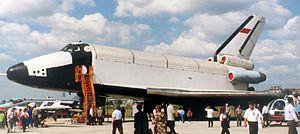
L'appareil OK-GLI est un véhicule d'essai soviétique du programme de la navette spatiale Bourane. Il a été construit en 1984, et a été utilisé pour 25 vols tests entre 1985 et 1988 avant d'être retiré. Il est maintenant exposé au musée des techniques de Spire en Allemagne.
L'histoire du vol spatial retrace au cours du temps l'exploration de l'univers et des objets célestes du Système solaire par l'envoi soit d'engins robotisés, soit de vaisseaux pilotés par des équipages humains. Sa conquête a inspiré de nombreux écrivains et philosophes. L'idée d'envoyer un objet ou un homme dans l'espace est évoquée par des romanciers plusieurs centaines d'années avant que cela ne devienne matériellement possible. Au cours de la deuxième moitié du XXᵉ siècle, grâce au développement de moteurs-fusées adéquats, aux progrès de l'avionique et à l'amélioration des matériaux, l'envoi d'engins dans l'espace passe du rêve à la réalité.